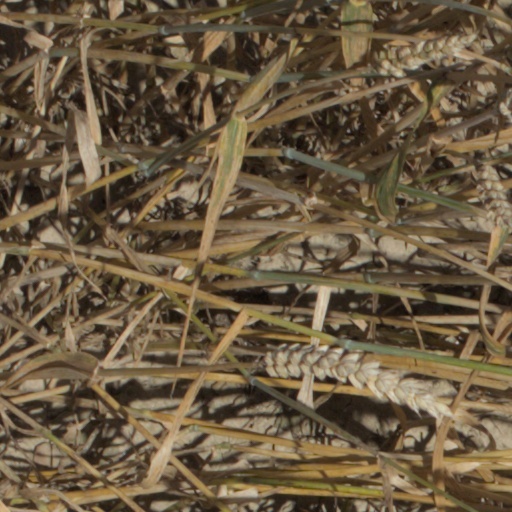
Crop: wheat